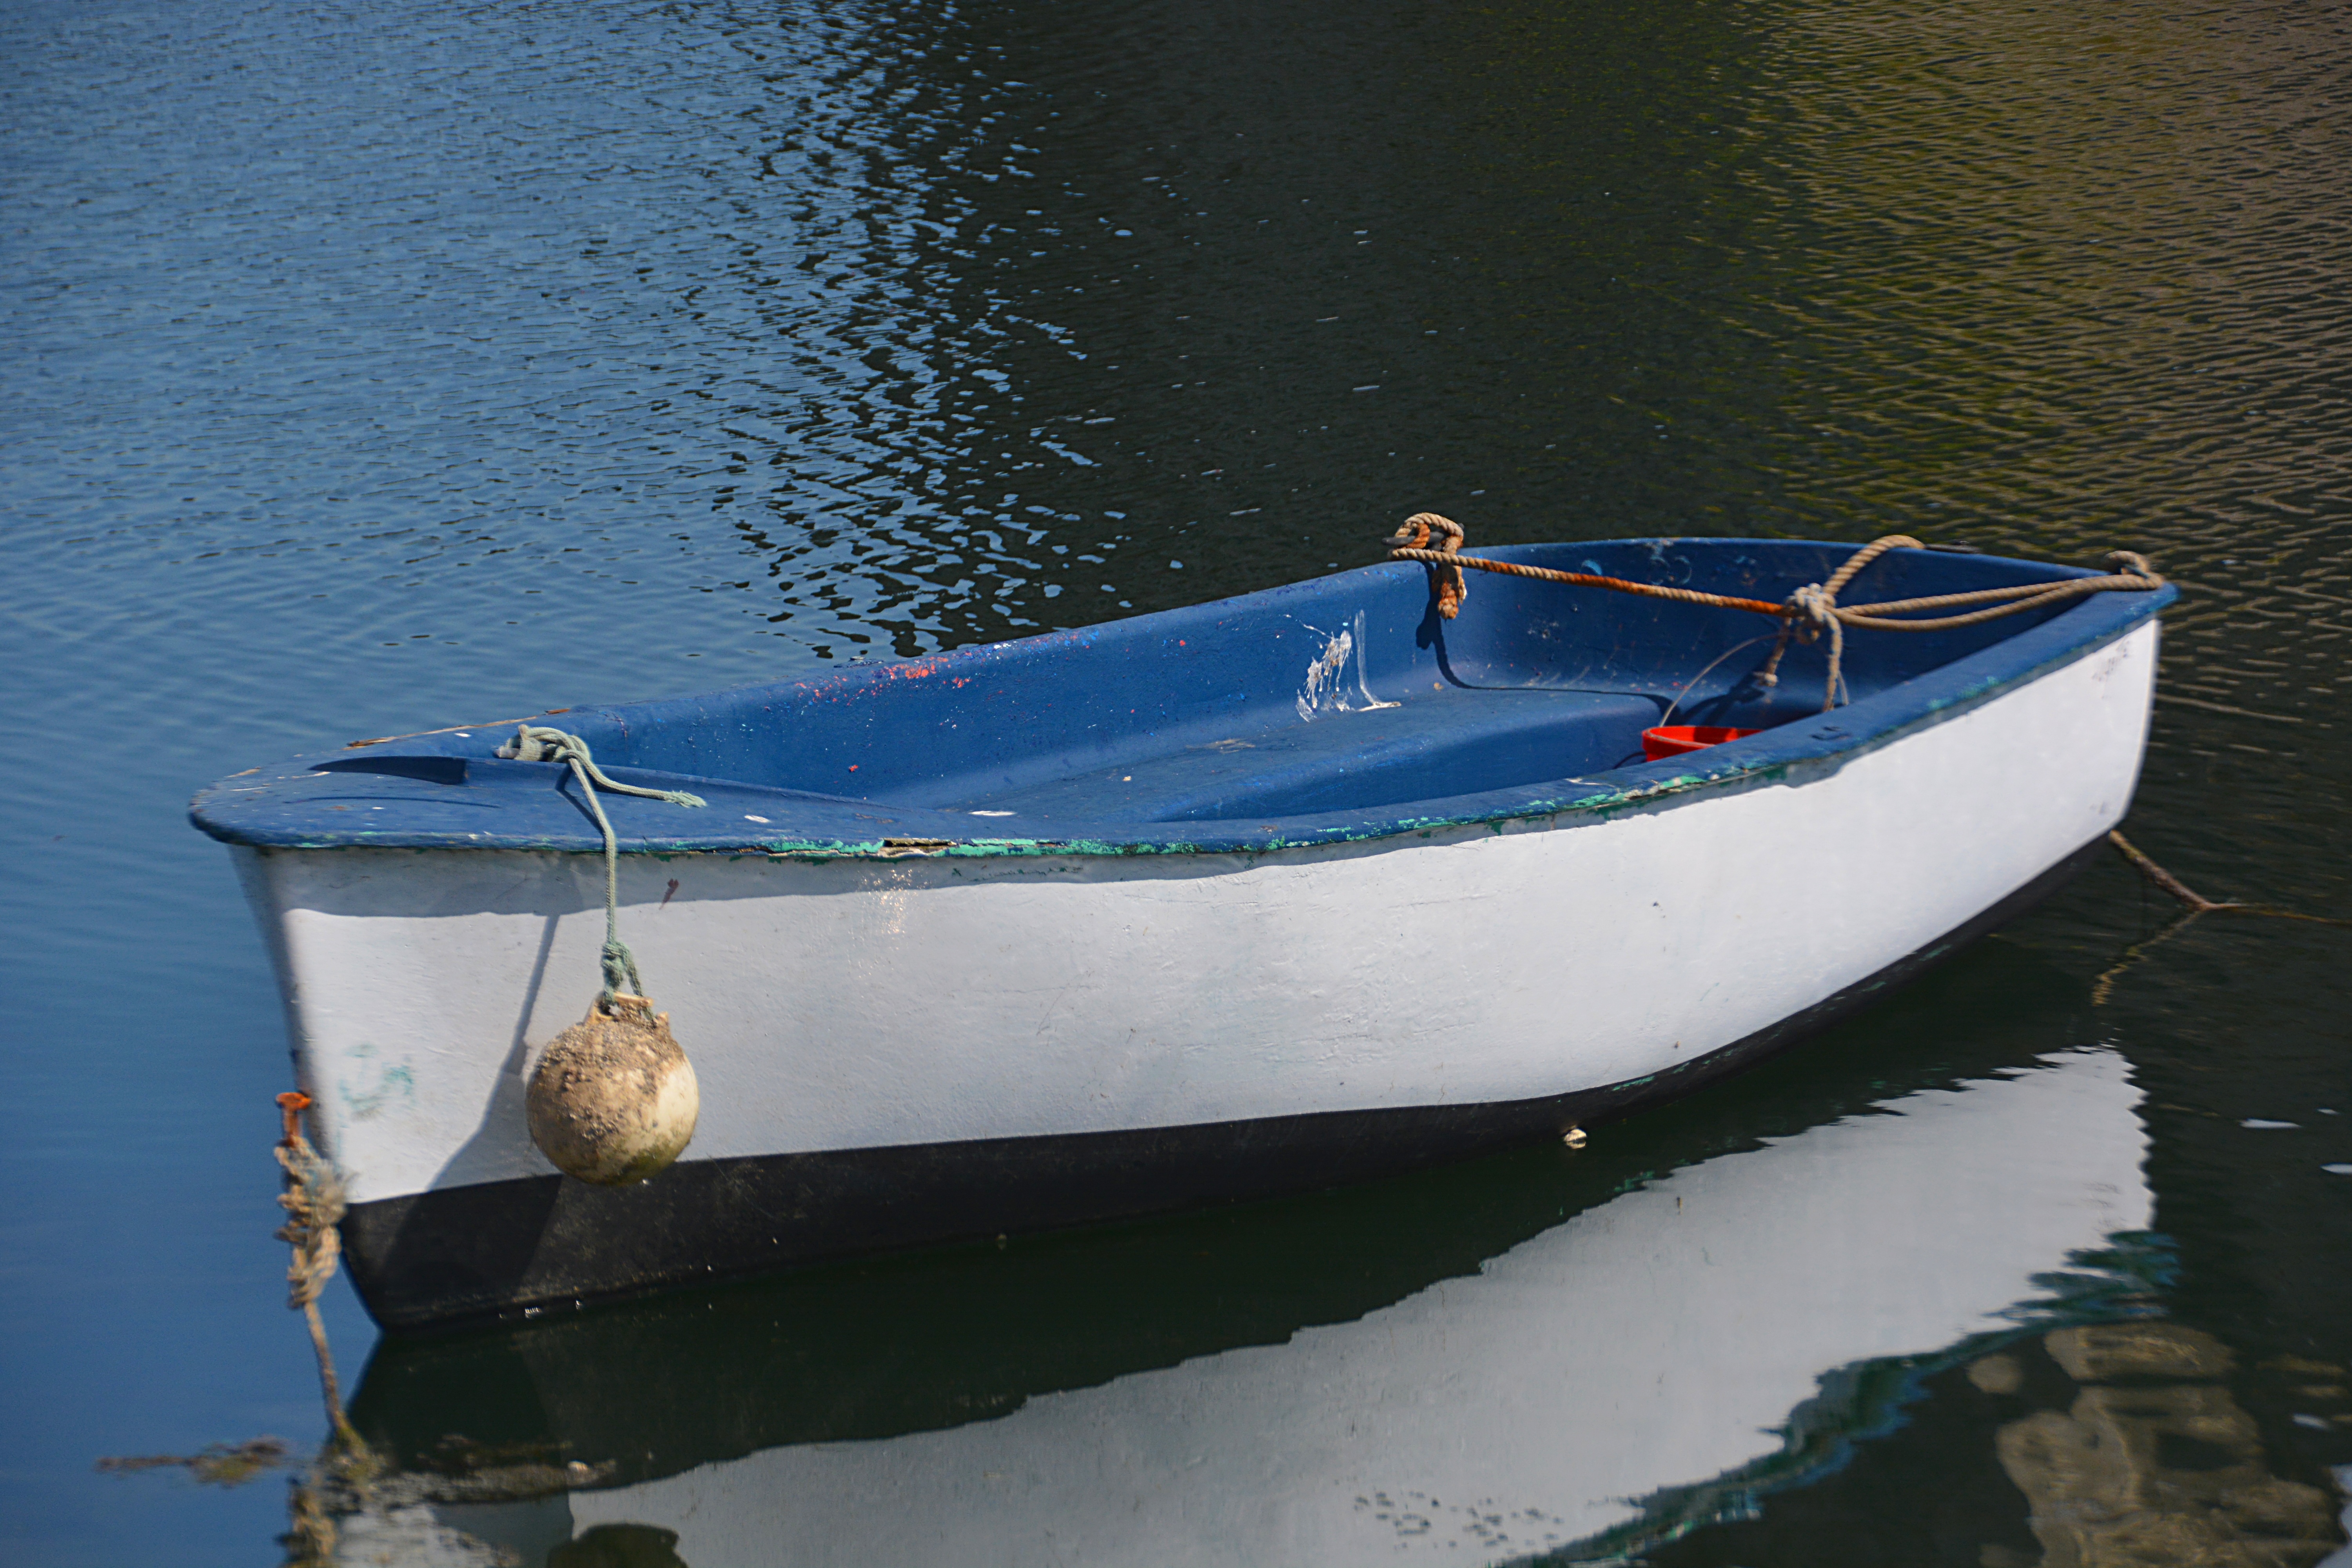
sea, water, boat, france, vehicle, fishing, serene, blue, motorboat, boating, fishermen, wharf, watercraft, fishing vessel, dinghy, skiff, watercraft rowing